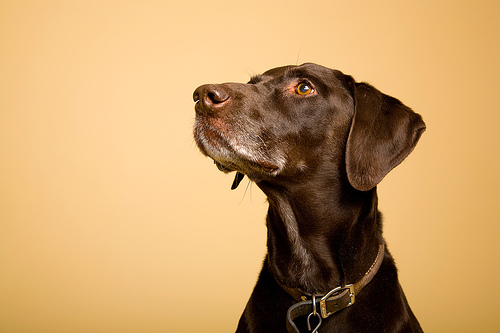
Breed: german shorthaired